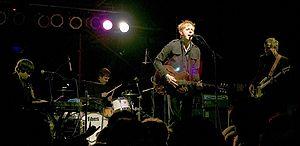
Spoon est un groupe de rock indépendant américain, originaire d'Austin, au Texas. Le groupe est composé de Britt Daniel, Jim Eno, Rob Pope et Eric Harvey.